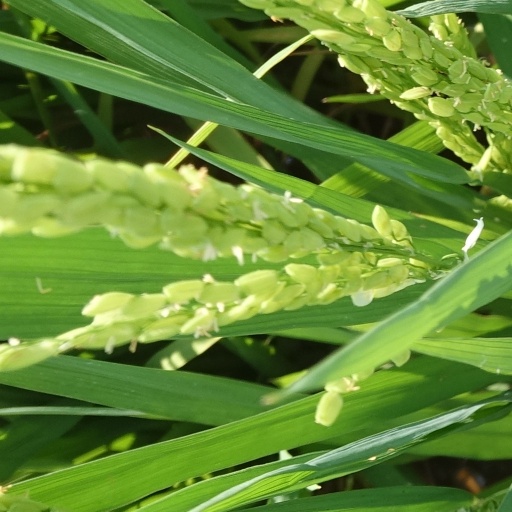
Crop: rice